Avimimus

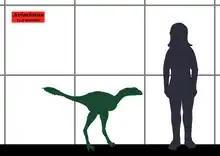
Size of "A. portentosus" compared to a human

"Avimimus" was a small, bird-like dinosaur with a length of 1.5 m (5 ft). The skull was small compared to the body, though the brain and eyes were large. The size of the bones which surrounded the brain and were dedicated to protecting it are large. This is also consistent with the hypothesis that "Avimimus" had a proportionally large brain.